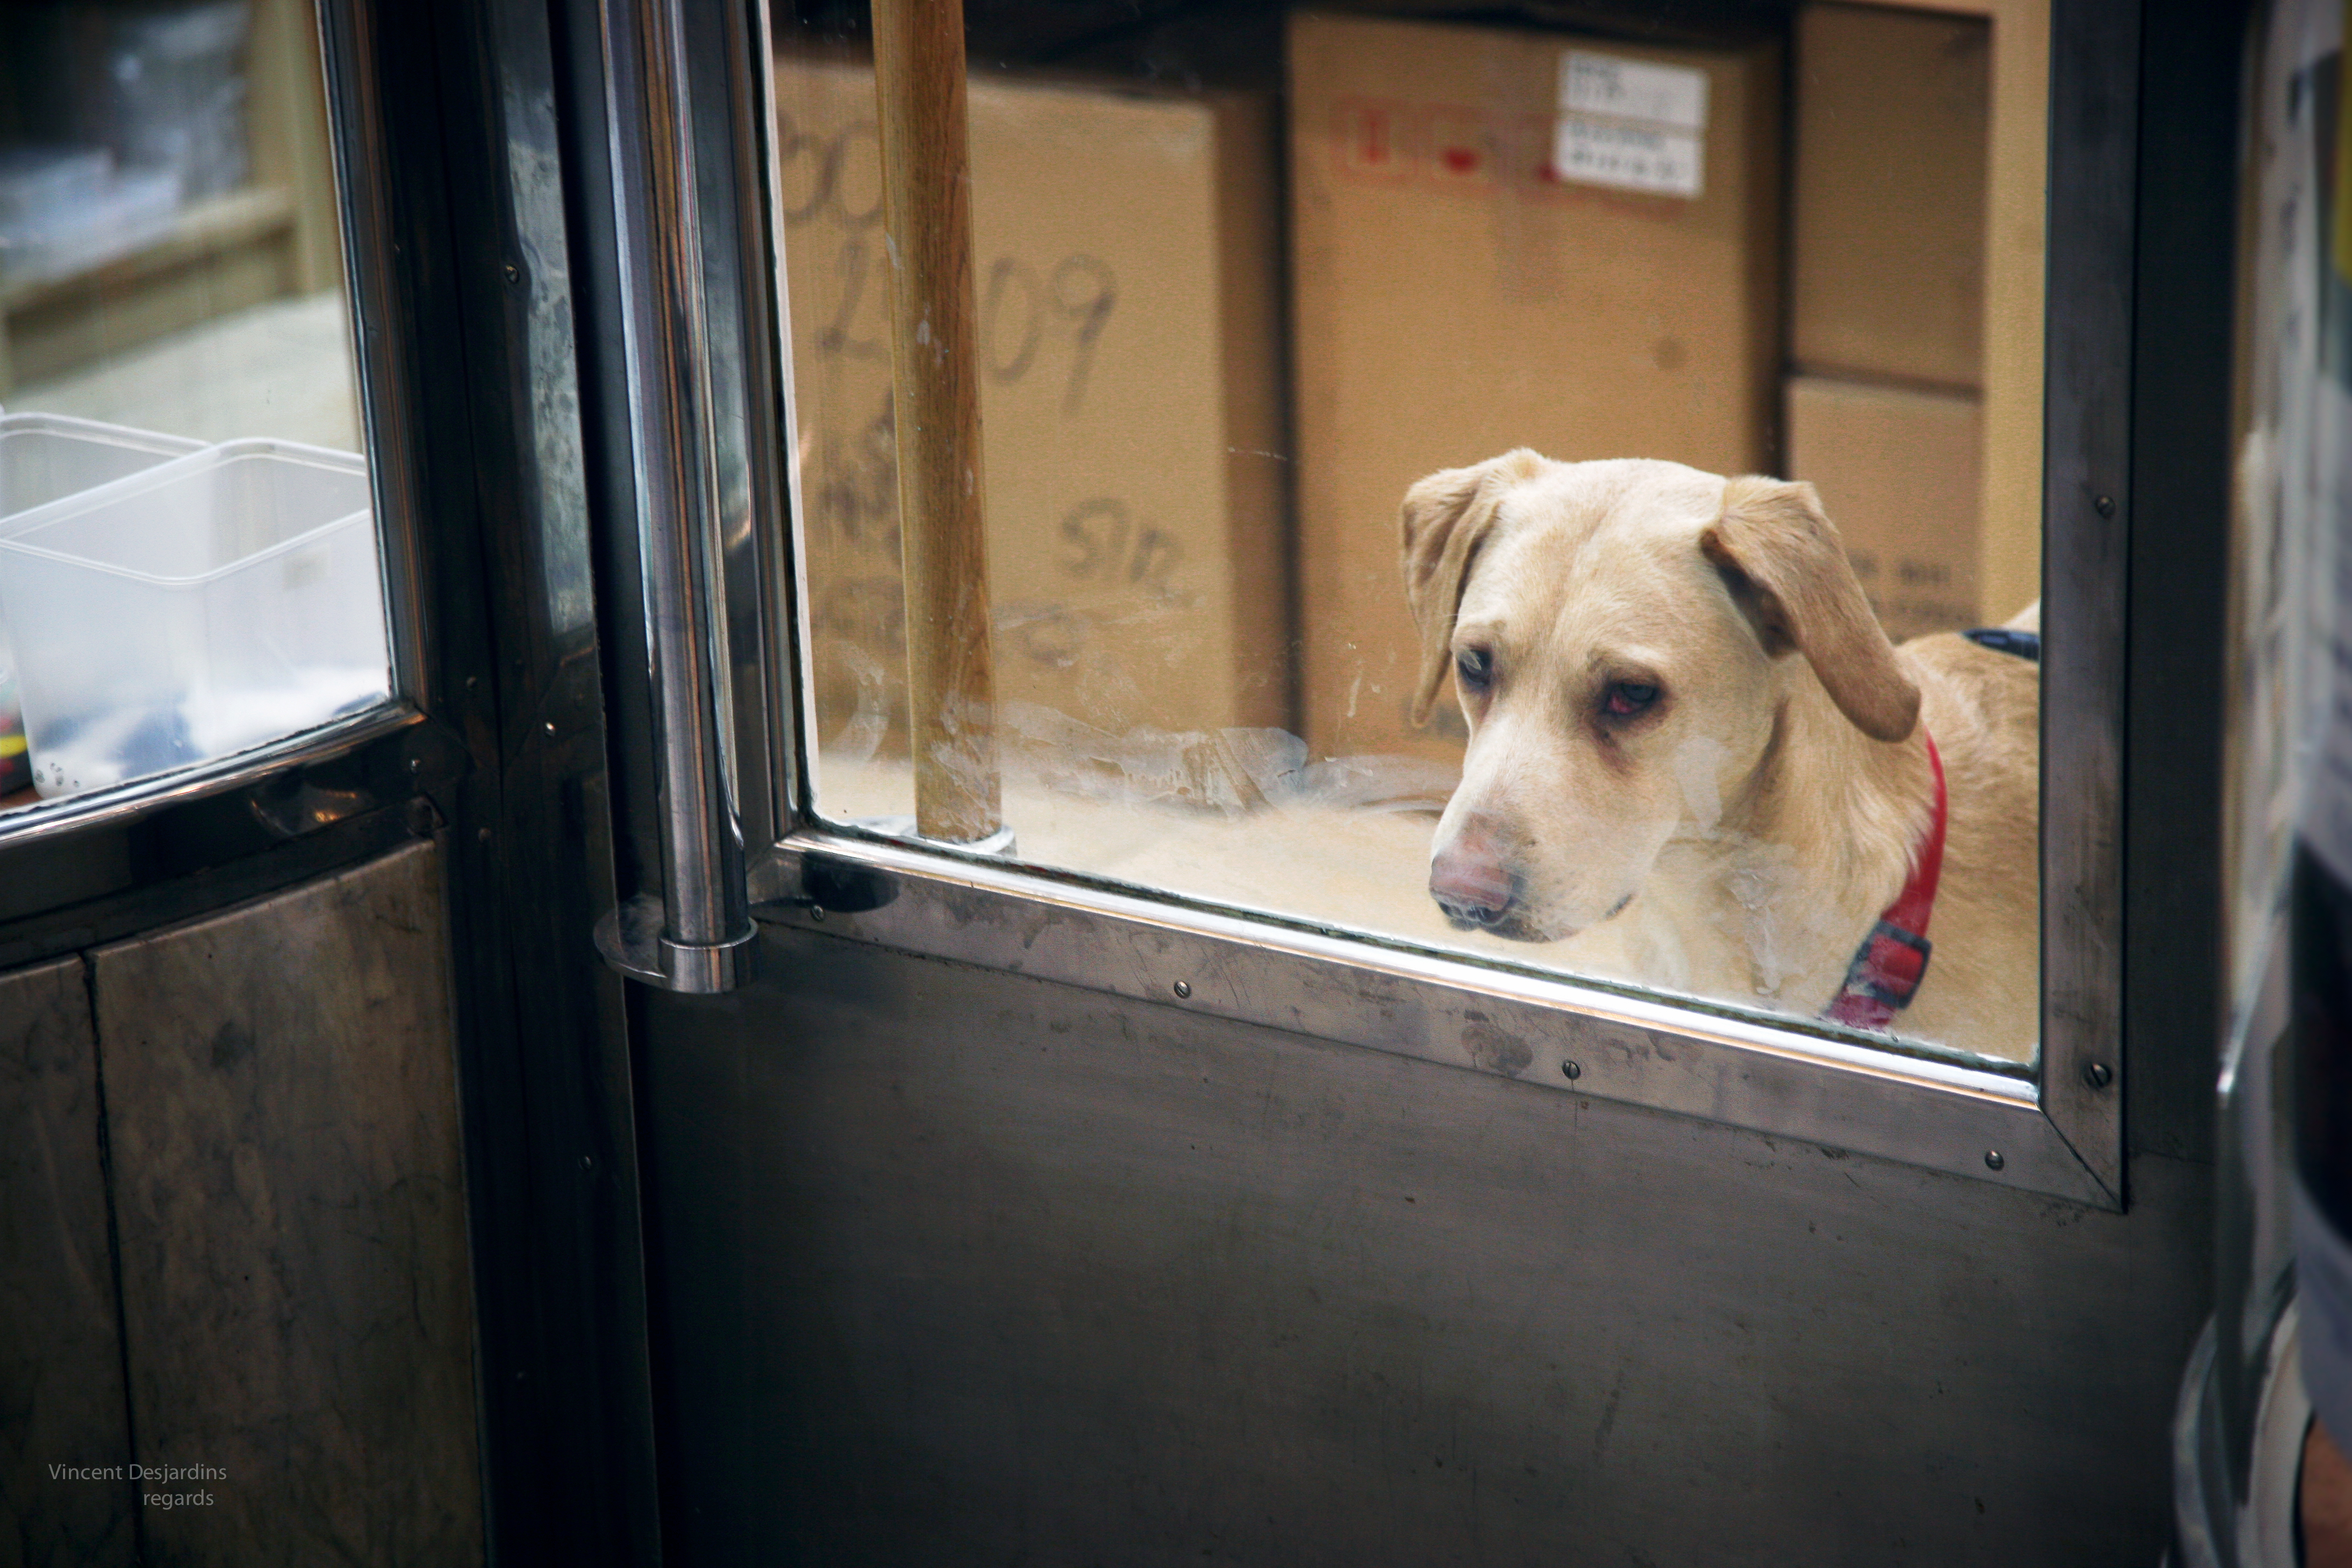
dog, canon, mammal, cool image, chien, czechrepublic, urbanlandscape, perro, hond, hund, cane, pies, brno, ceskarepublika, canon5d, nec, pas, madra, canonef24105mmf4lisusm, co, caine, rpubliquetchque, moravia, moravie, moraviedusud, psi, hundur, pes, koira, southmoravianregion, alfapassage, jihomoravskkraj, animal shelter, dog like mammal